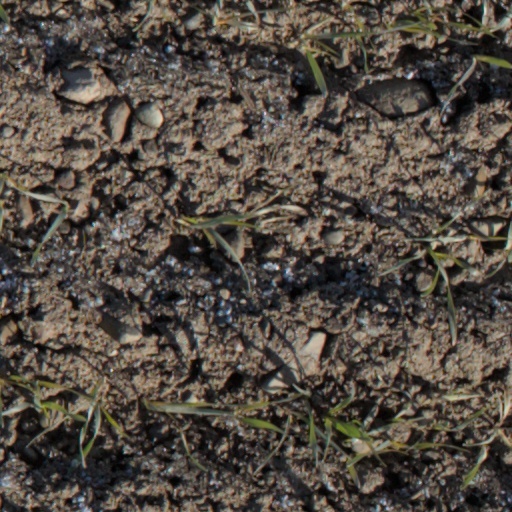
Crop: wheat